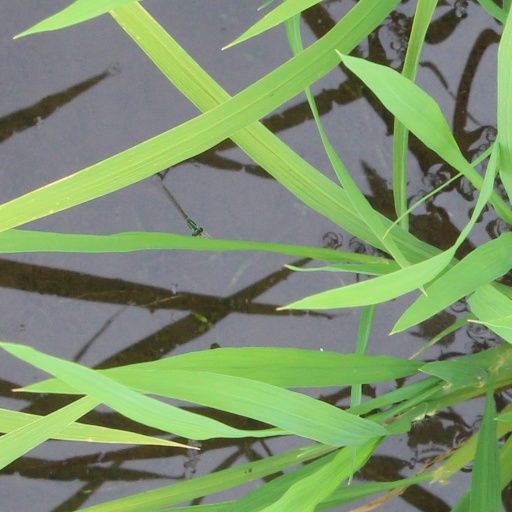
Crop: rice